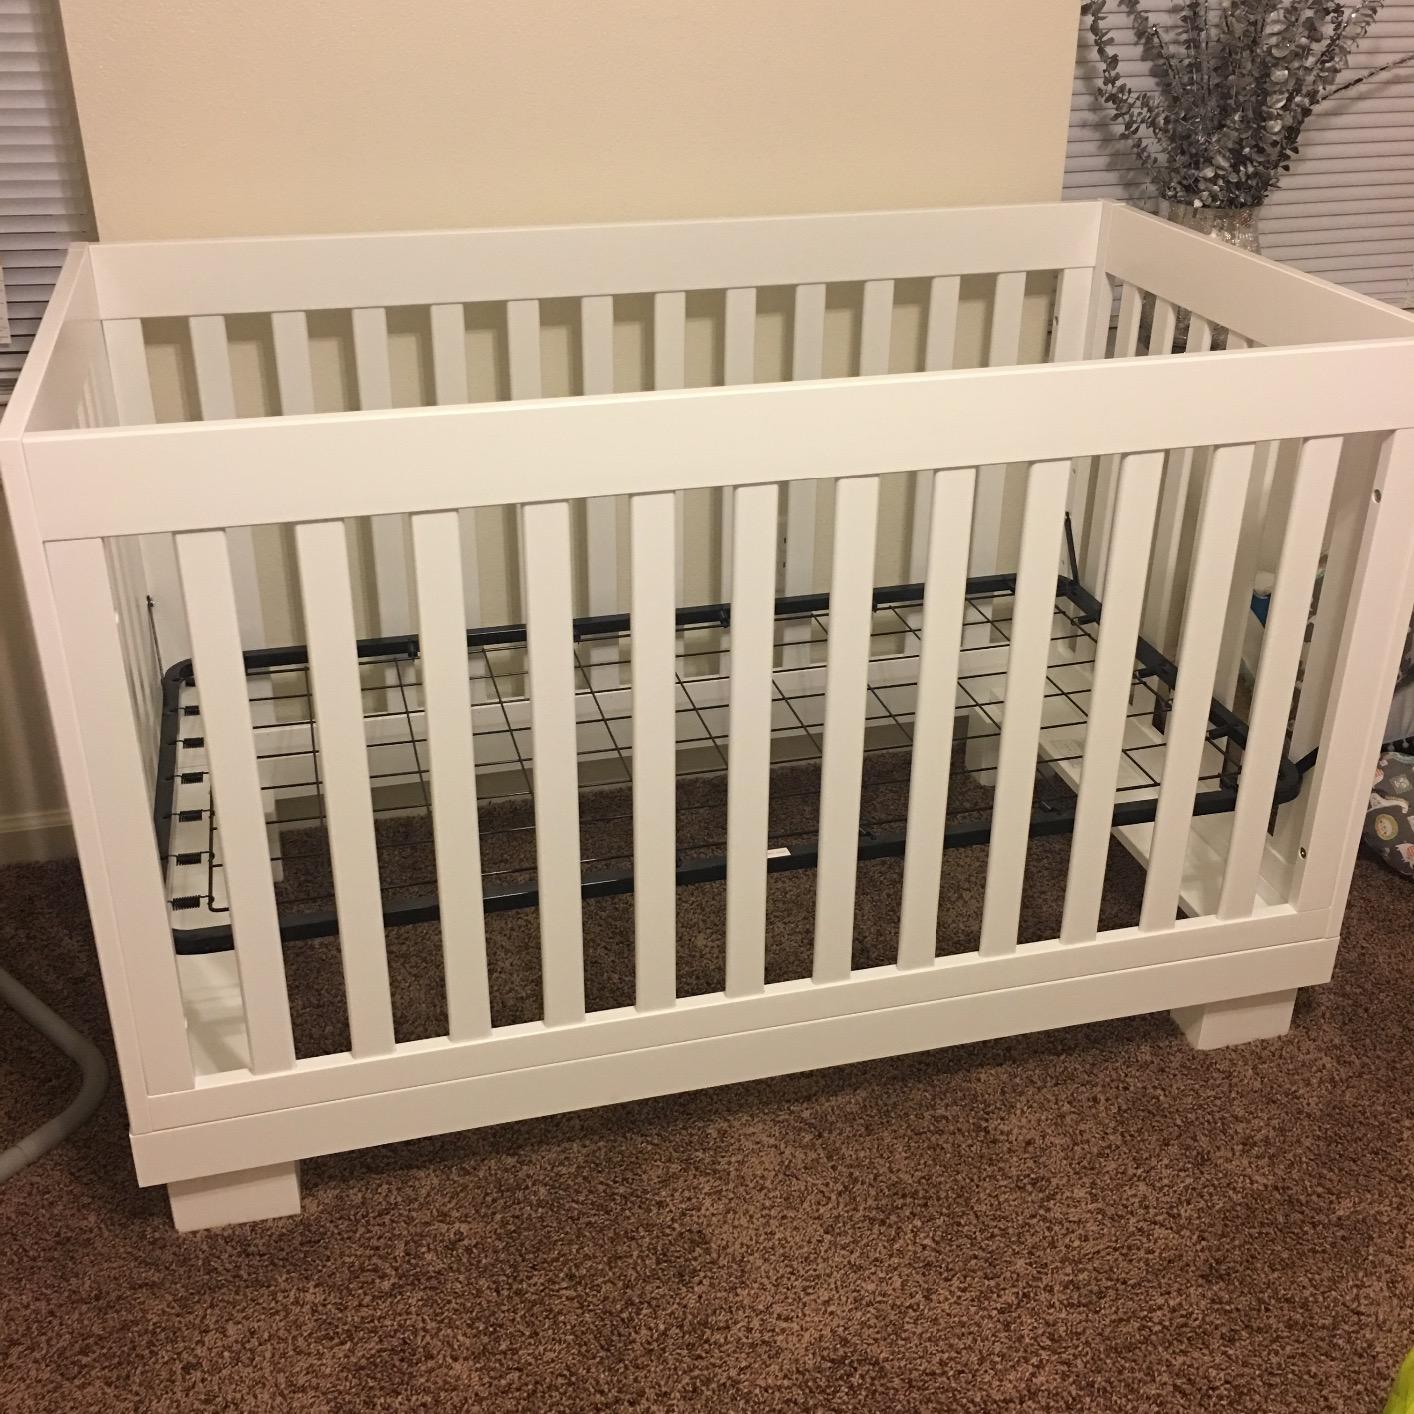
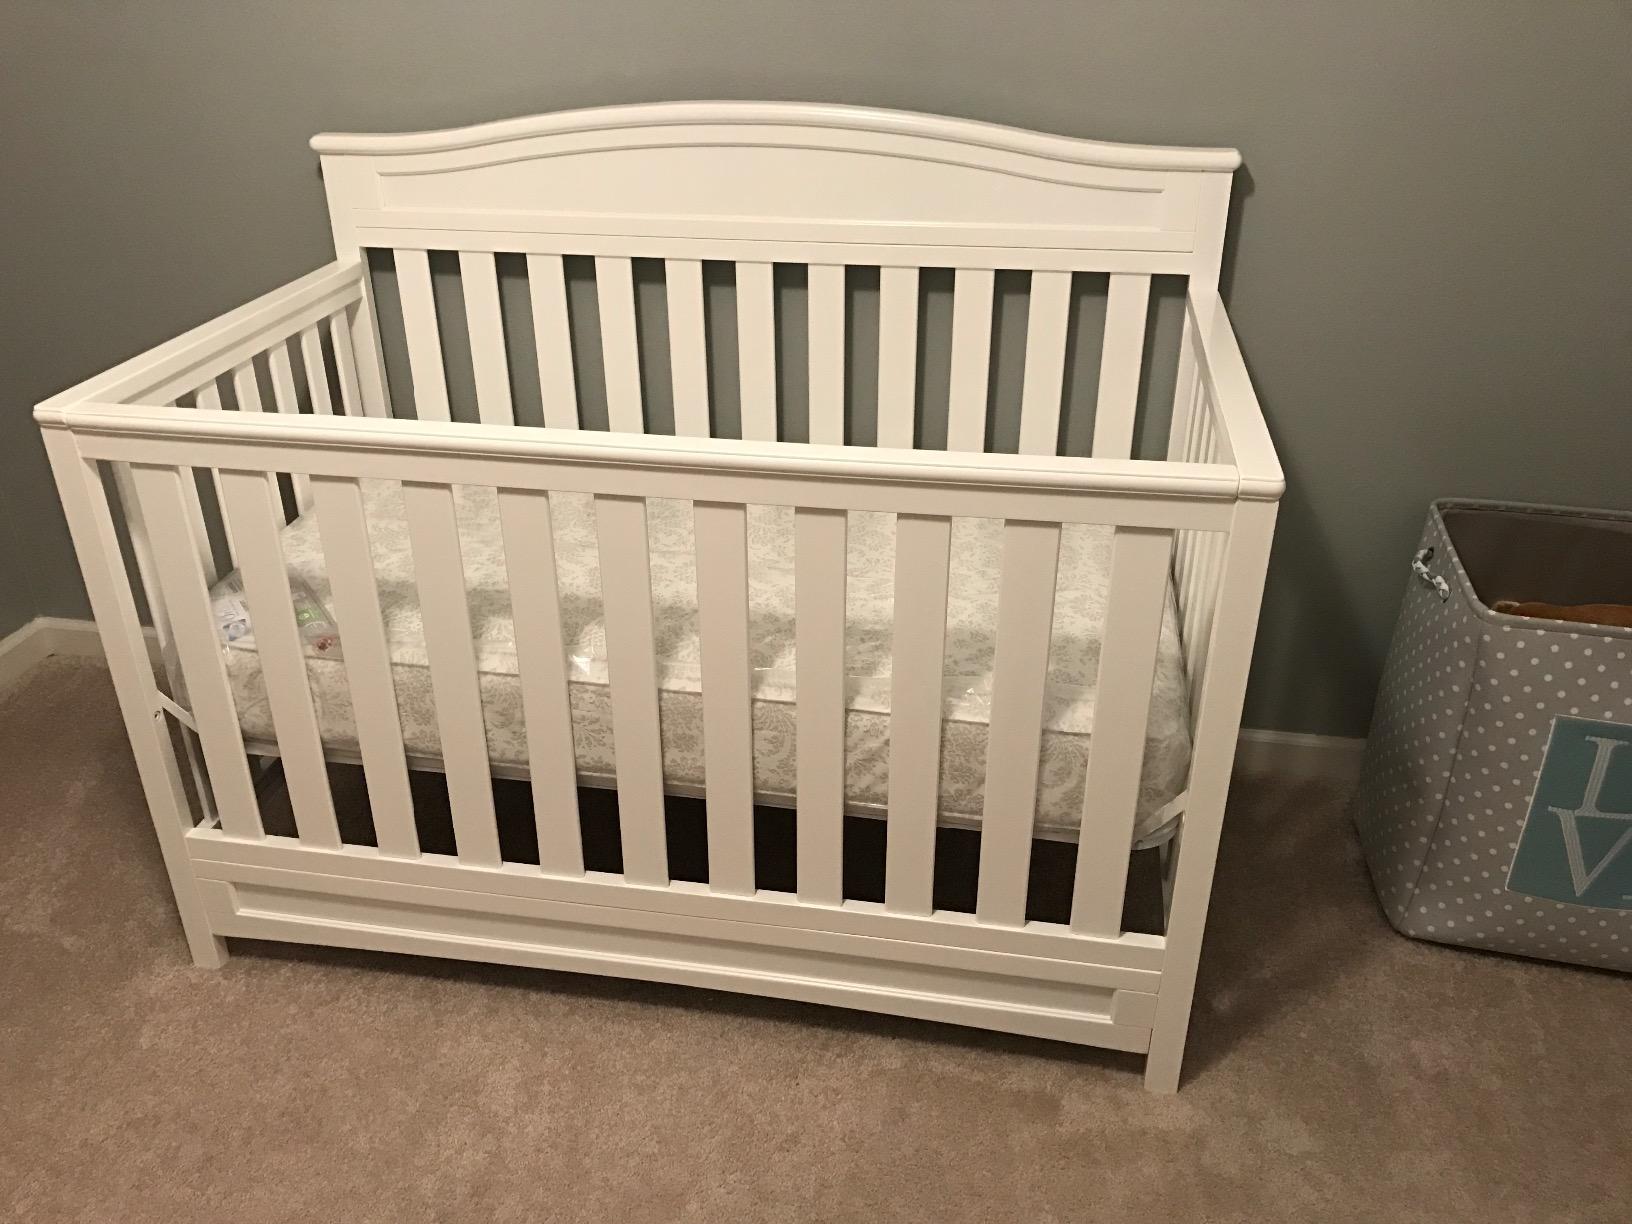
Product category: products_crib
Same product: no